Emeraldia

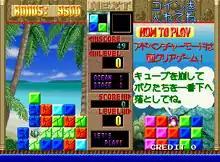
Arcade version screenshot.

The game features three modes of play: Adventure, Normal, and Versus. In all three modes, both players must line up blocks of a particular color - and when three blocks have been lined up (vertically), they will crack. Once a fourth block of that same color lands on the three cracked ones, they will all shatter. As for Adventure Mode, the object is to get the trapped sea creatures down to the bottom of the screen and rescue them. After each ocean has been cleared, the player receives an item which can be activated by pushing the stick up and pressing the button, but each item can only be used once, and only in the ocean that follows the one it was received at the end of. At the end of the "Mystic Ocean", the player must defeat a sea demon named Jamir, by cracking the block he is possessing with his face; he will then go on to possess a different block, and once the blocks he possesses have been cracked six times, he will be defeated. However, the game is not over at this point, as there is still one more stage that has to be cleared (called the "Escape Stage"), where the player must get seven pink dolphins and one blue one (which appear as part of the block groups) down to the bottom of the screen.